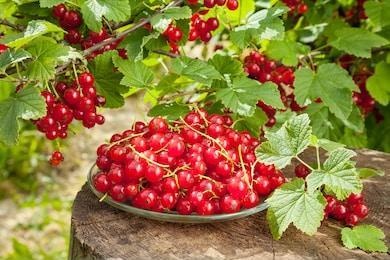
Label: redcurrant